Rogoi

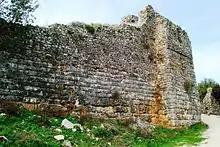
Wall of the castle, showing the clear difference between the masonry of the ancient foundations and the later medieval reconstruction

For the first two centuries of its existence, Bouchetion was apparently unfortified, and the first fortification on the site consisted of a simple circuit wall of 450 m length enclosing the flat space on the top of the hill. This was later enlarged by an irregular wall enclosing the entire northern slope of the hill, increasing the length of the outer walls to 730 m and doubling the enclosed area from 9,000 to 18,000 m. Still later the walls were again expanded to include the northeastern part of the settlement, so that in its final extent the ancient fortifications formed an outer circuit of 1,000 m and encompassed an area of 37,000 m.